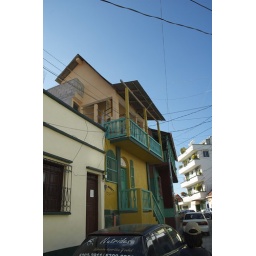
One of the many colorful houses in Flores